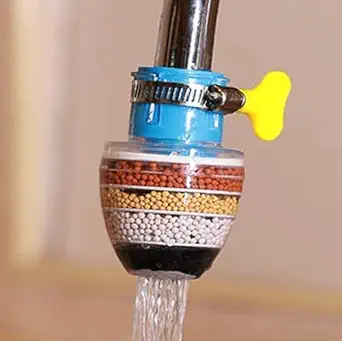
AVNISH Tap Water Purifier Filter Faucet 6 Layer Carbon Activated Dust Chlorine Remover Water Softener for Drinking Cartridge Alkaline Taps for Kitchen Sink Bathroom Wash Basin (6-Layer Filtration)
Category: Home&Kitchen
Price: 193 (list price: 399)
Rating: 3.6 (37 ratings)
About this product: PVA non-woven + zeolite + maifan stone + calcium sulfite + natural coconut shell activated carbon + PVA non-woven, Six layers of water filtration, absolutely safe,no secondary pollution, non-toxic.|Compact handy, Suitable for all kinds of round taps,with a fixing ring, the water will not fall and will not leak.|Uniform size of the filter holes, you don't have to worry about splashing, it has the functions of filtering, splash-proof and water-saving.|Removes heavy metals from chlorine and other impurities in the water, improves the quality of the water, makes the water sweeter and safer.|Used in home kitchen, bathroom and any place you need.|Package Contain :- Pack of 1 Water Filter Faucet (Multi Colour).